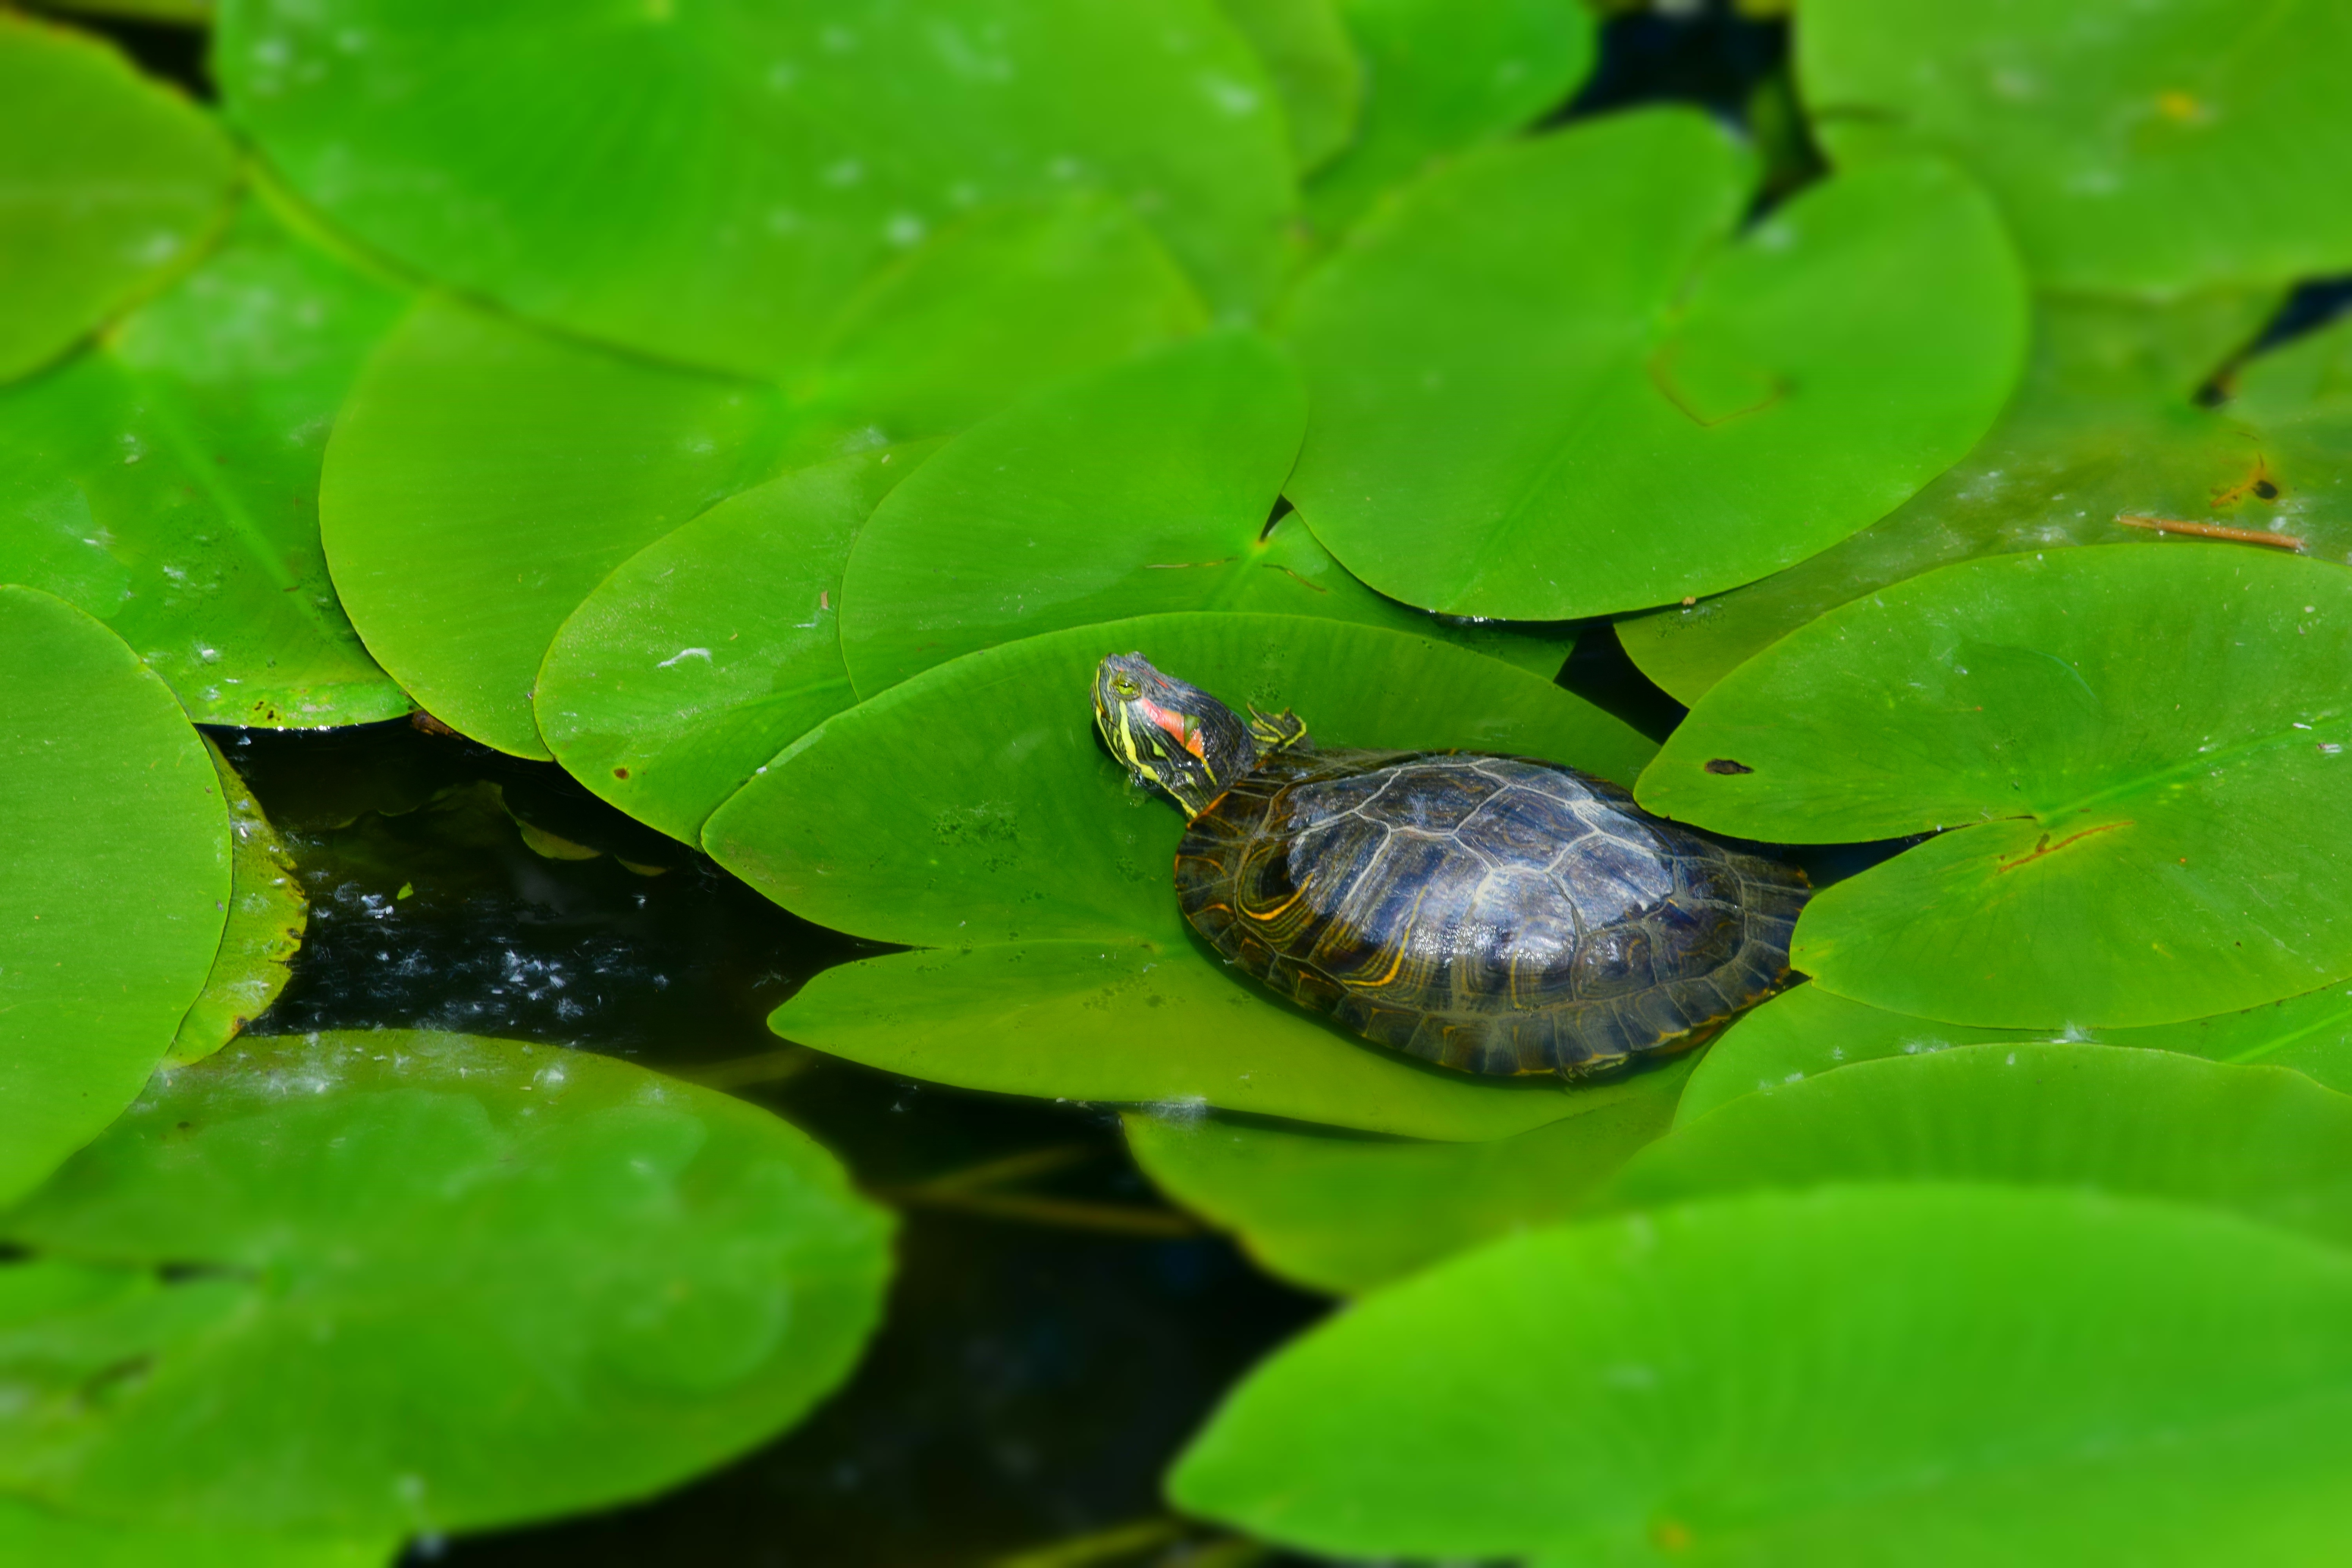
water, nature, leaf, flower, animal, wildlife, foliage, green, insect, biology, botany, turtle, reptile, fauna, invertebrate, close up, macro photography